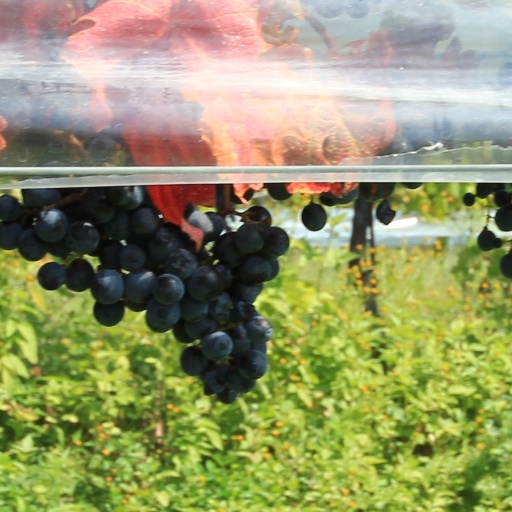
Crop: grape